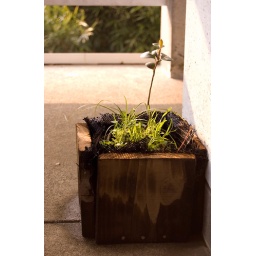
A little plant in a box at the lookout point at Sankeien gardens, Yokohama.